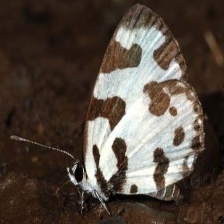
Species: ELBOWED PIERROT